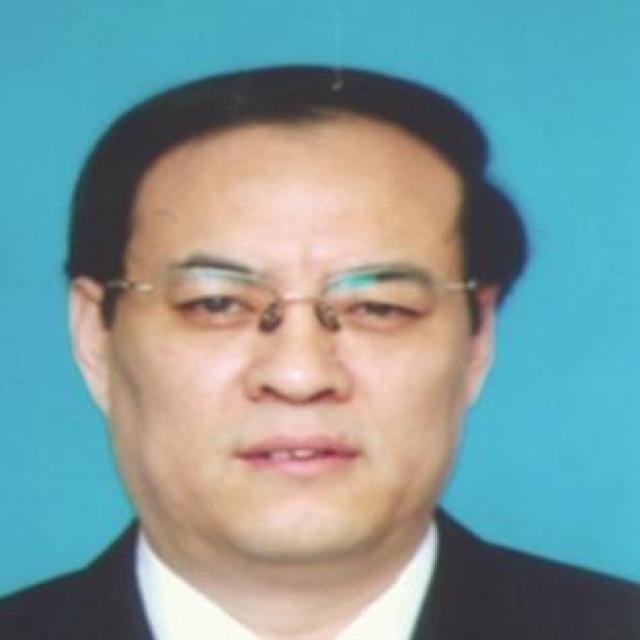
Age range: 45-64